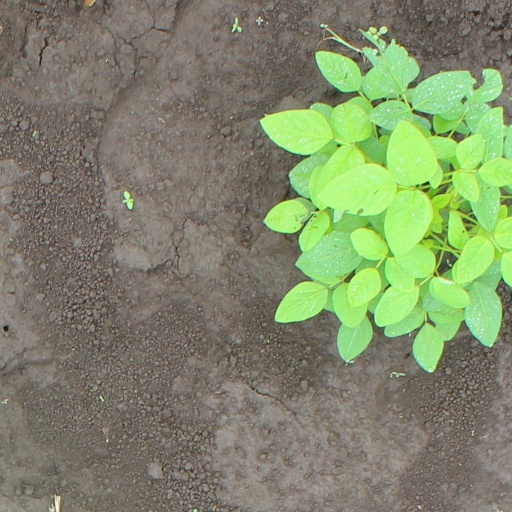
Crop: soybean